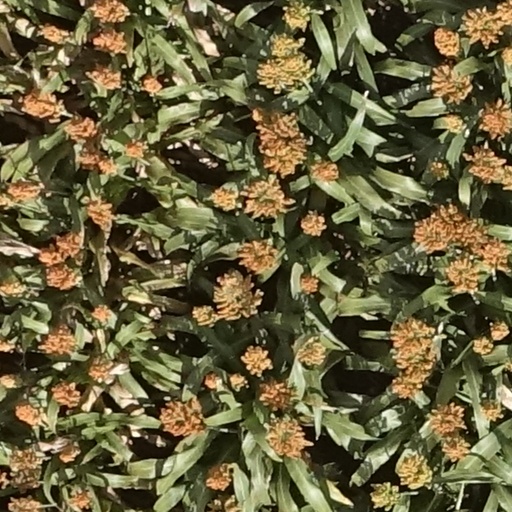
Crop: sorghum